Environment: real
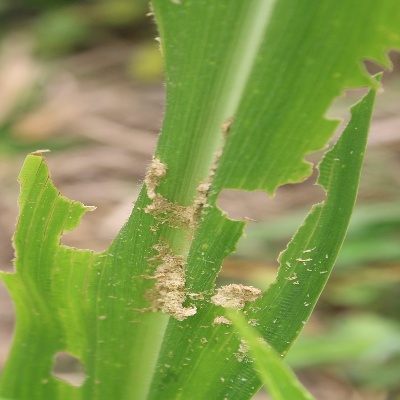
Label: fall_armyworm